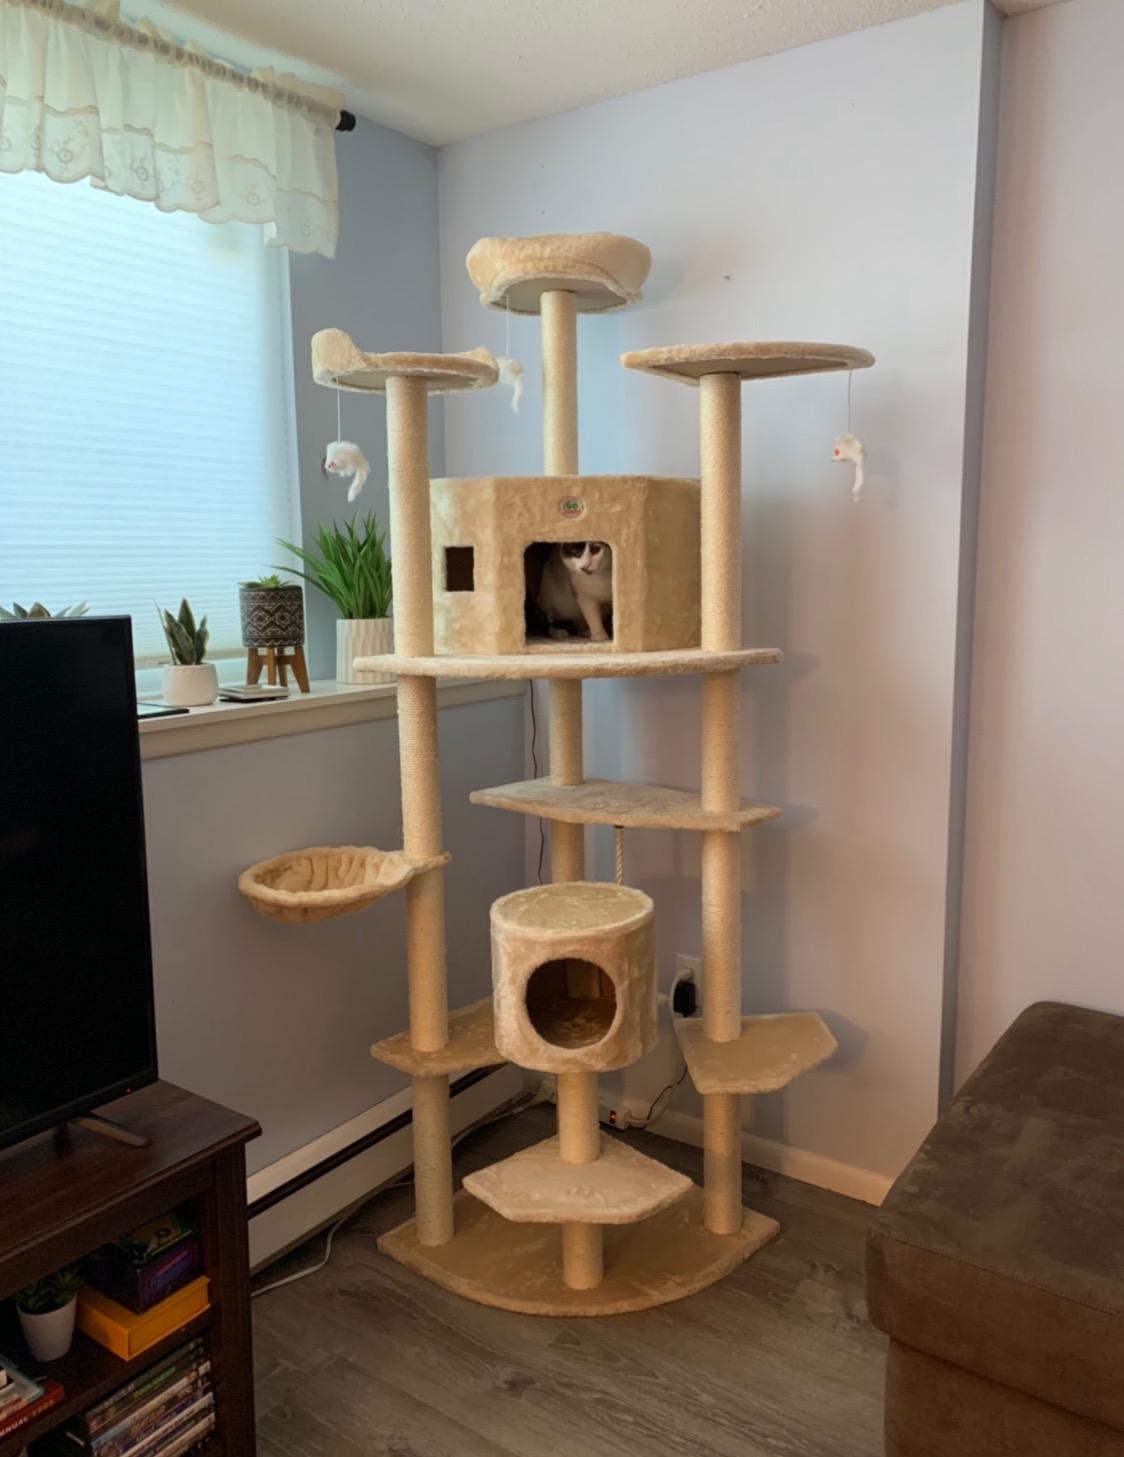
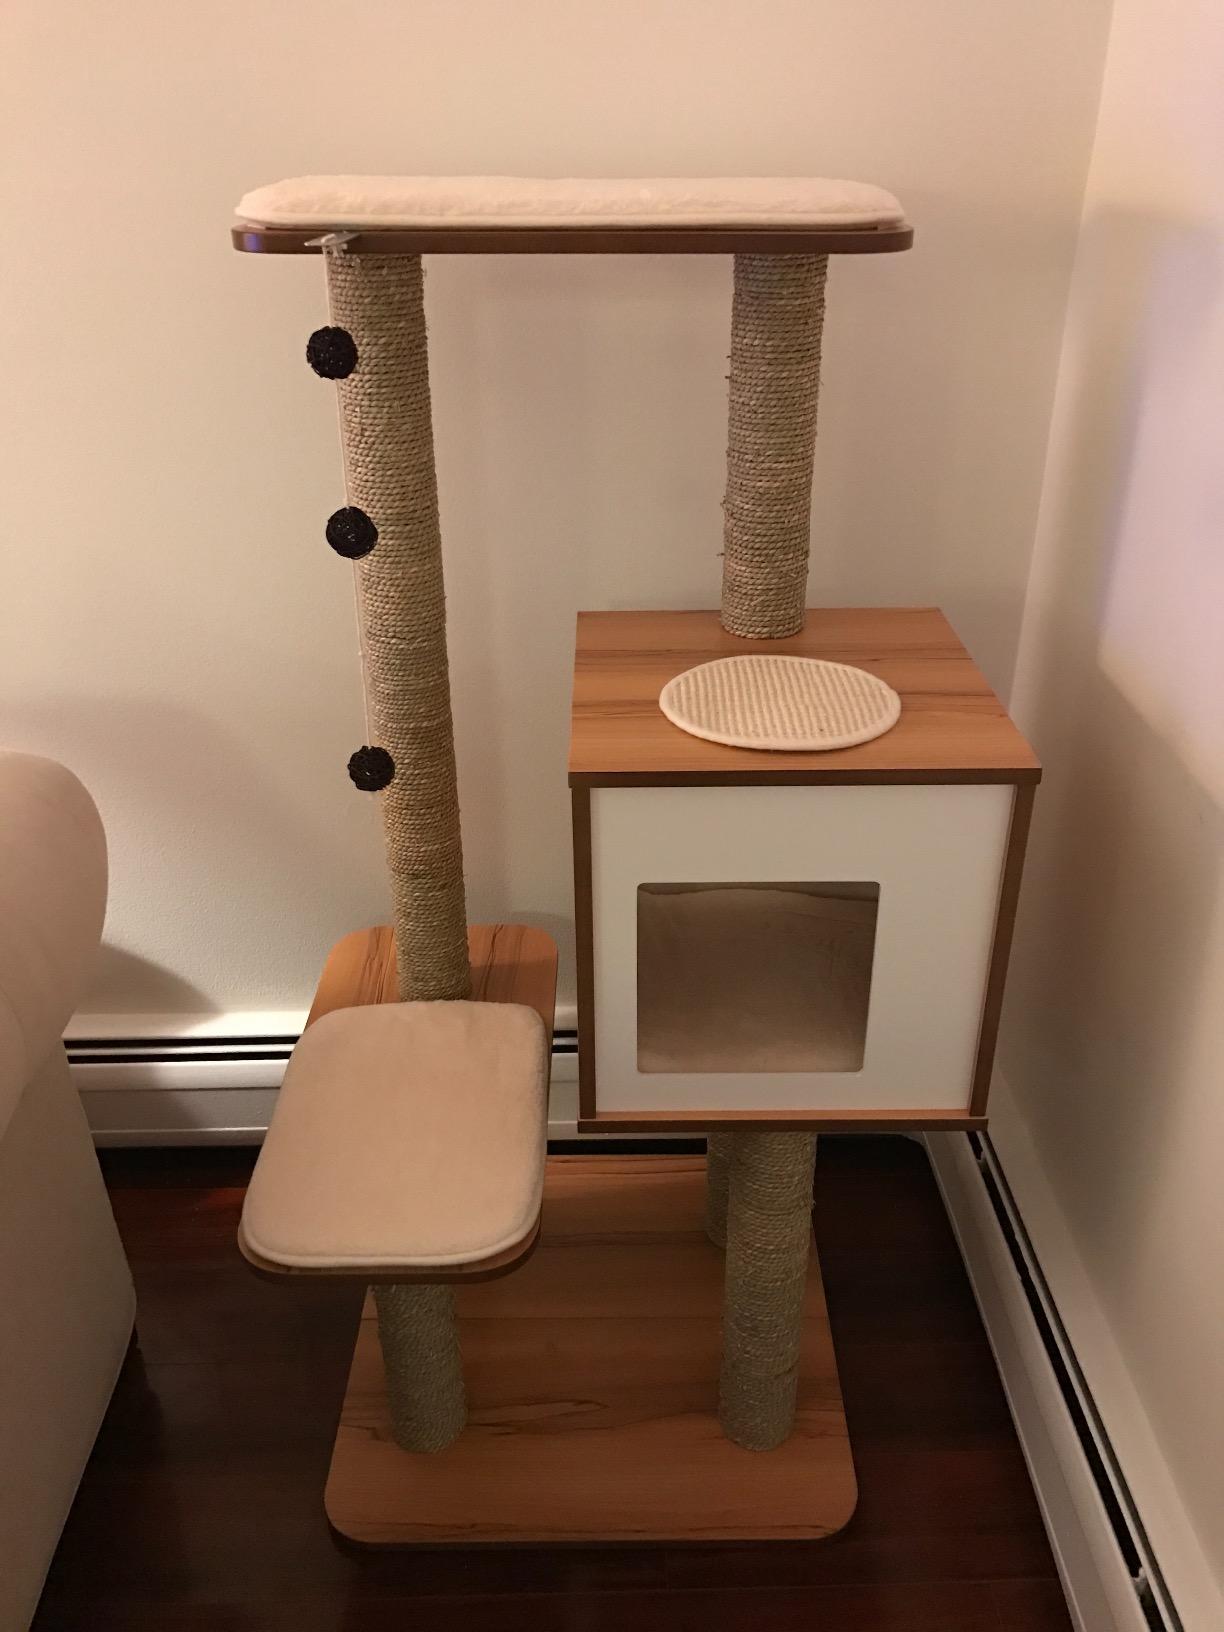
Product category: items_cat tree
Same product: no